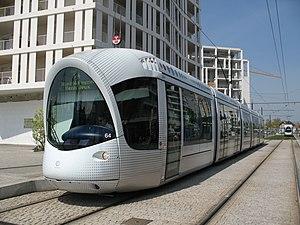
Rame Alstom Citadis sur la ligne T4 du tramway de Lyon à Jet d'Eau Mendès France.